George Keate

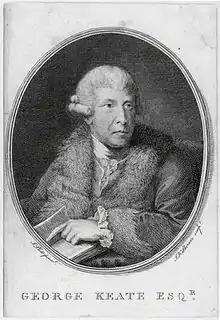
George Keate, 1781 engraving by John Keyse Sherwin, after John Plott

George Keate (1729–1797) was an English poet and writer. He was a versatile author, also known as an artist, who travelled and became a friend of Voltaire.